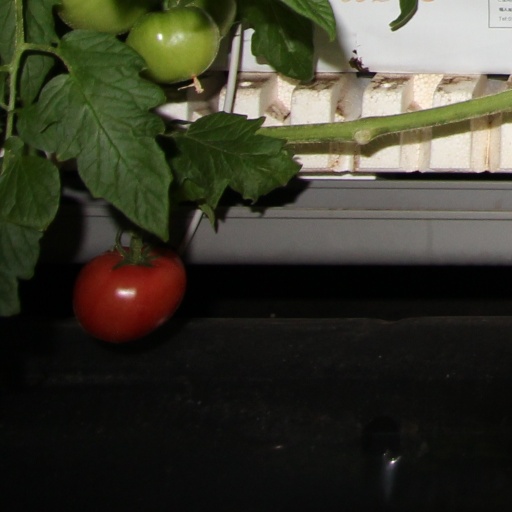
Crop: tomato